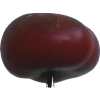
Label: nectarine_flat